Reid Collins & Tsai

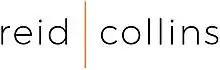

Reid Collins & Tsai LLP is a national trial law firm with offices in New York, Austin, Dallas, Wilmington, and Washington, D.C. The firm represents plaintiffs in complex commercial litigation on a mixed-fee or contingency-fee basis.